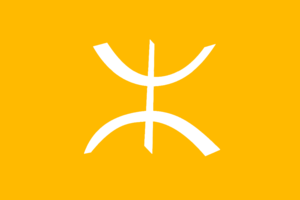
Drapeau Beni-Snassen MA
Les Zénètes sont un groupe ethnique libyque d'Afrique du Nord qui habitait dans l'antiquité un territoire s'étendant de la Syrie jusqu'au Maroc.